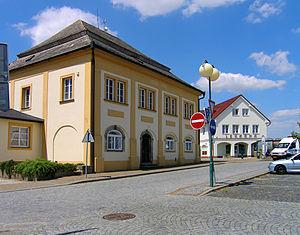
Kněžmost est une commune du district de Mladá Boleslav, dans la région de Bohême-Centrale, en République tchèque. Sa population s'élevait à 2 147 habitants en 2020.